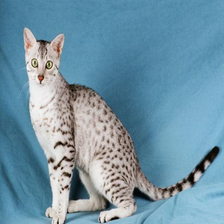
Species: cat
Breed: Egyptian Mau